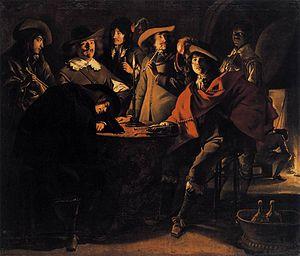
Stanley Kubrick [ˈstænli ˈkuːbrɪk] est un réalisateur, photographe, scénariste et producteur américain, né le 26 juillet 1928 à Manhattan et mort le 7 mars 1999 dans son manoir de Childwickbury, entre St Albans et Harpenden.